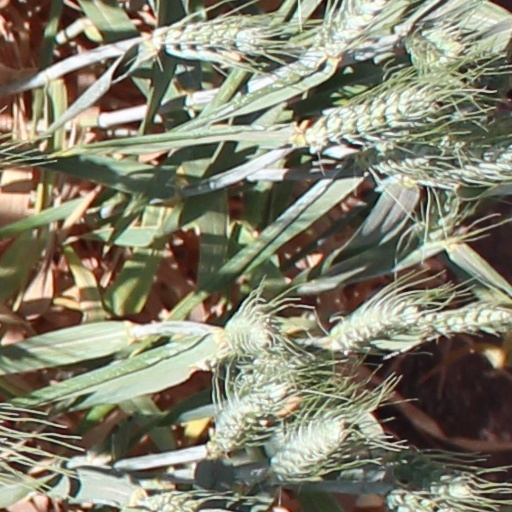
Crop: wheat